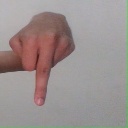
अक्षर: प